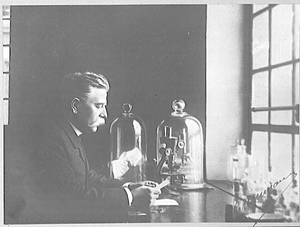
Louis Georges Neumann (1846 - 1930), professeur de parasitologie à l'École nationale vétérinaire de Toulouse